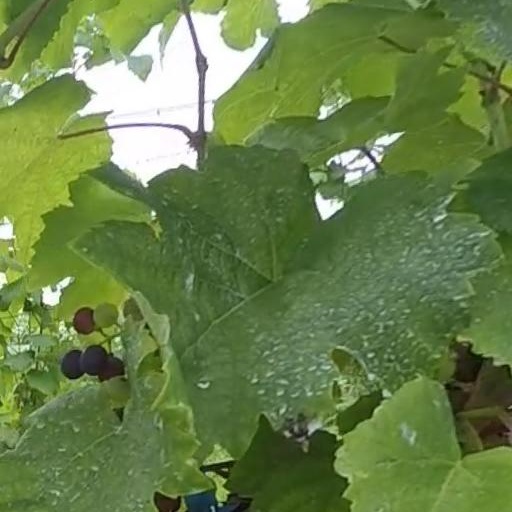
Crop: grape